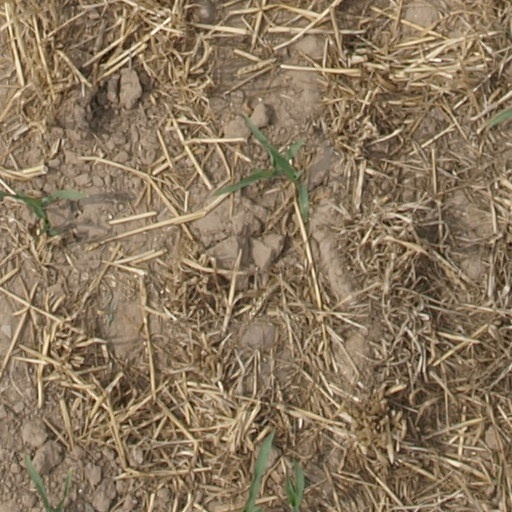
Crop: maize; corn